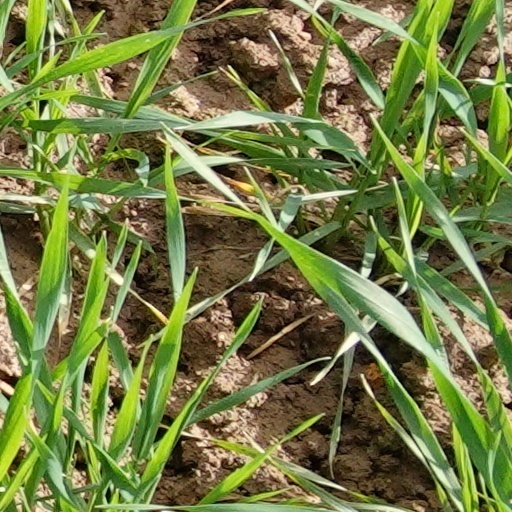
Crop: wheat